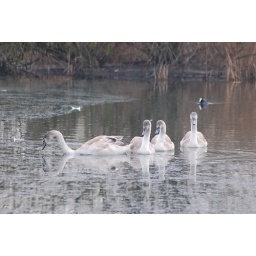
These young swans were sitting in open water when one thought it would be fun to be an ice breaker.